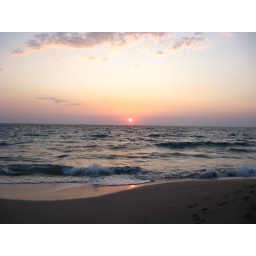
Sunset in other turtle beach in Karpaz, TRNC.